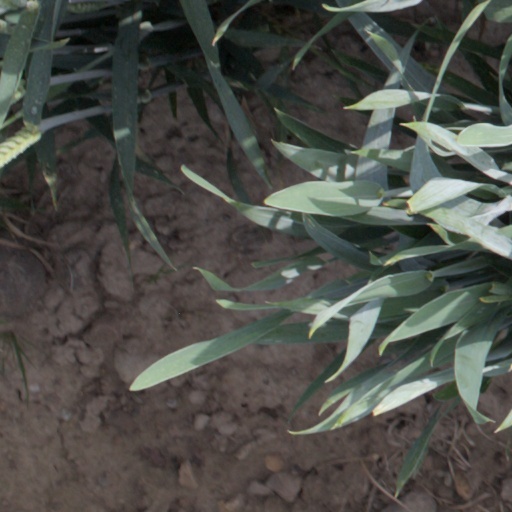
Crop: wheat